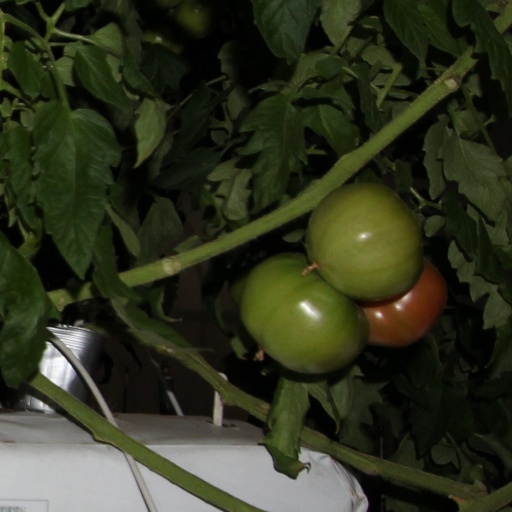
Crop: tomato